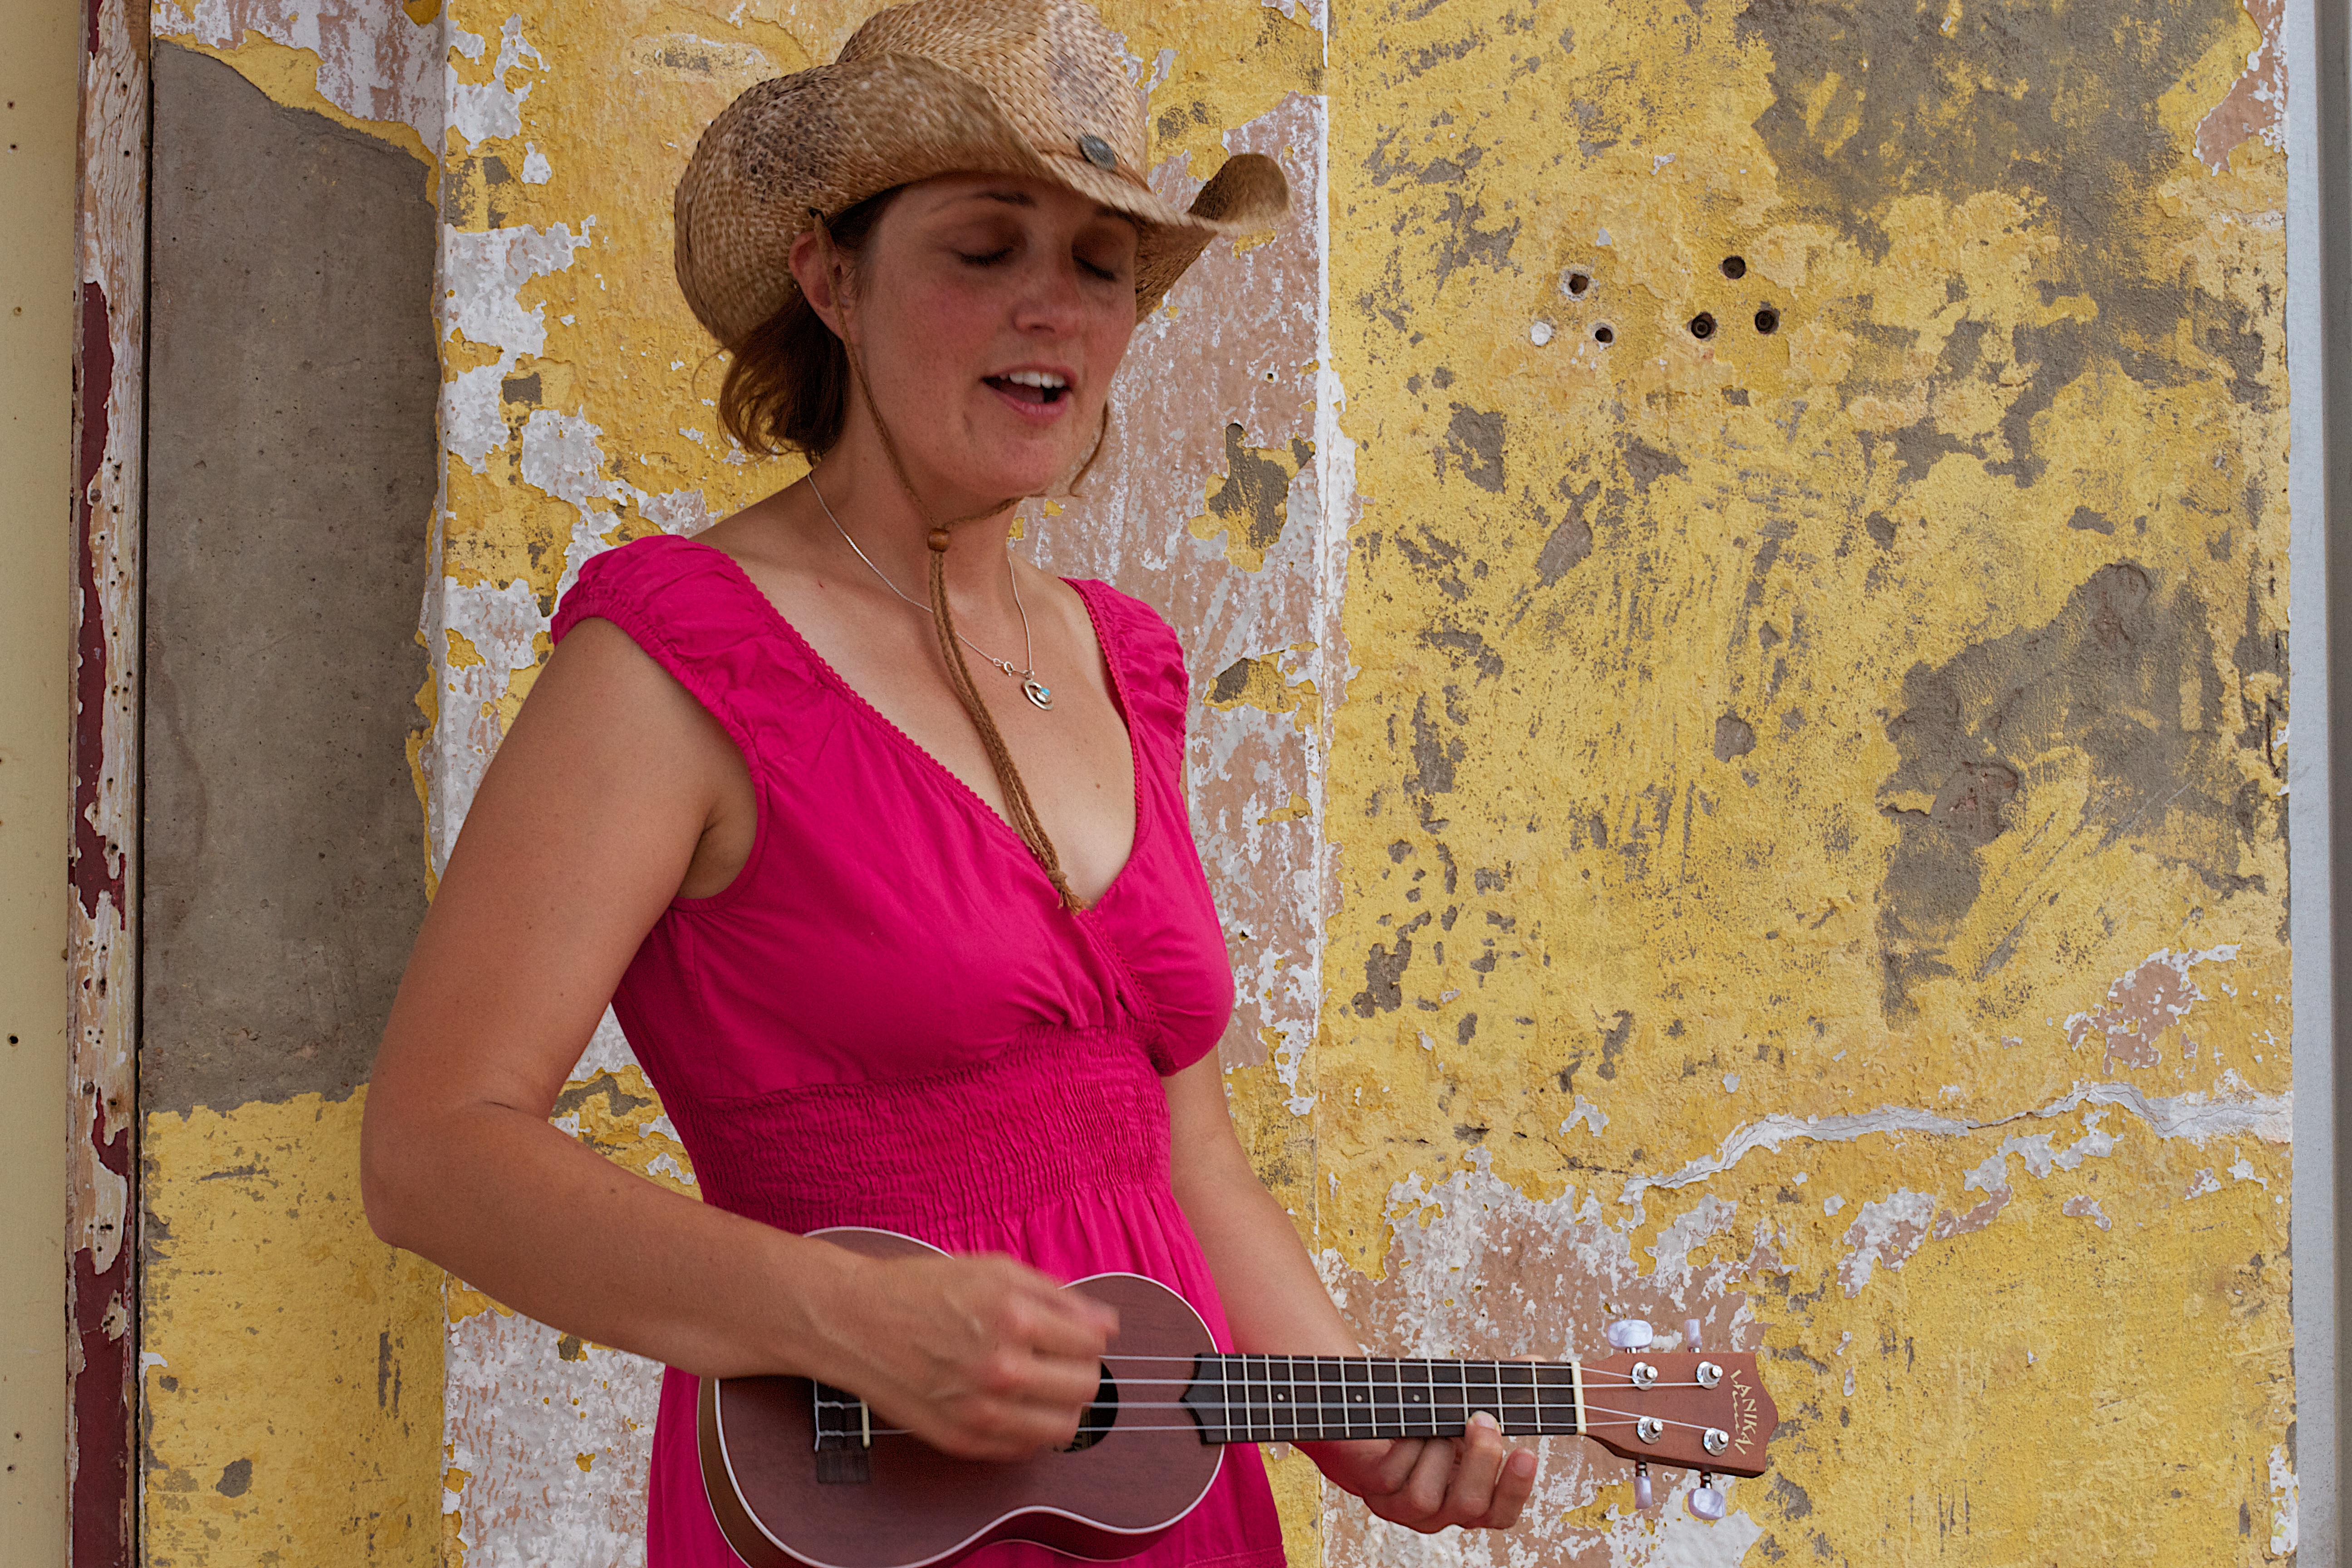
color, yellow, lady, giulia, photo shoot, plucked string instruments